Sassafras albidum

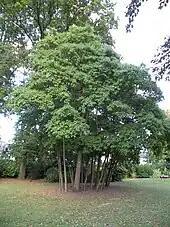
Parc Oberthür, Rennes

All parts of the "Sassafras albidum" plant have been used for human purposes, including stems, leaves, bark, wood, roots, fruit, and flowers. "Sassafras albidum", while native to North America, is significant to the economic, medical, and cultural history of both Europe and North America. In North America, it has particular culinary significance, being featured in distinct national foods such as traditional root beer, filé powder, and Louisiana Cajun cuisine. "Sassafras albidum" was an important plant to many Native Americans of the southeastern United States and was used for many purposes, including culinary and medicinal purposes, before the European colonization of North America. Its significance for Native Americans is also magnified, as the European quest for sassafras as a commodity for export brought Europeans into closer contact with Native Americans during the early years of European settlement in the 16th and 17th centuries, in Florida, Virginia, and parts of the Northeast.